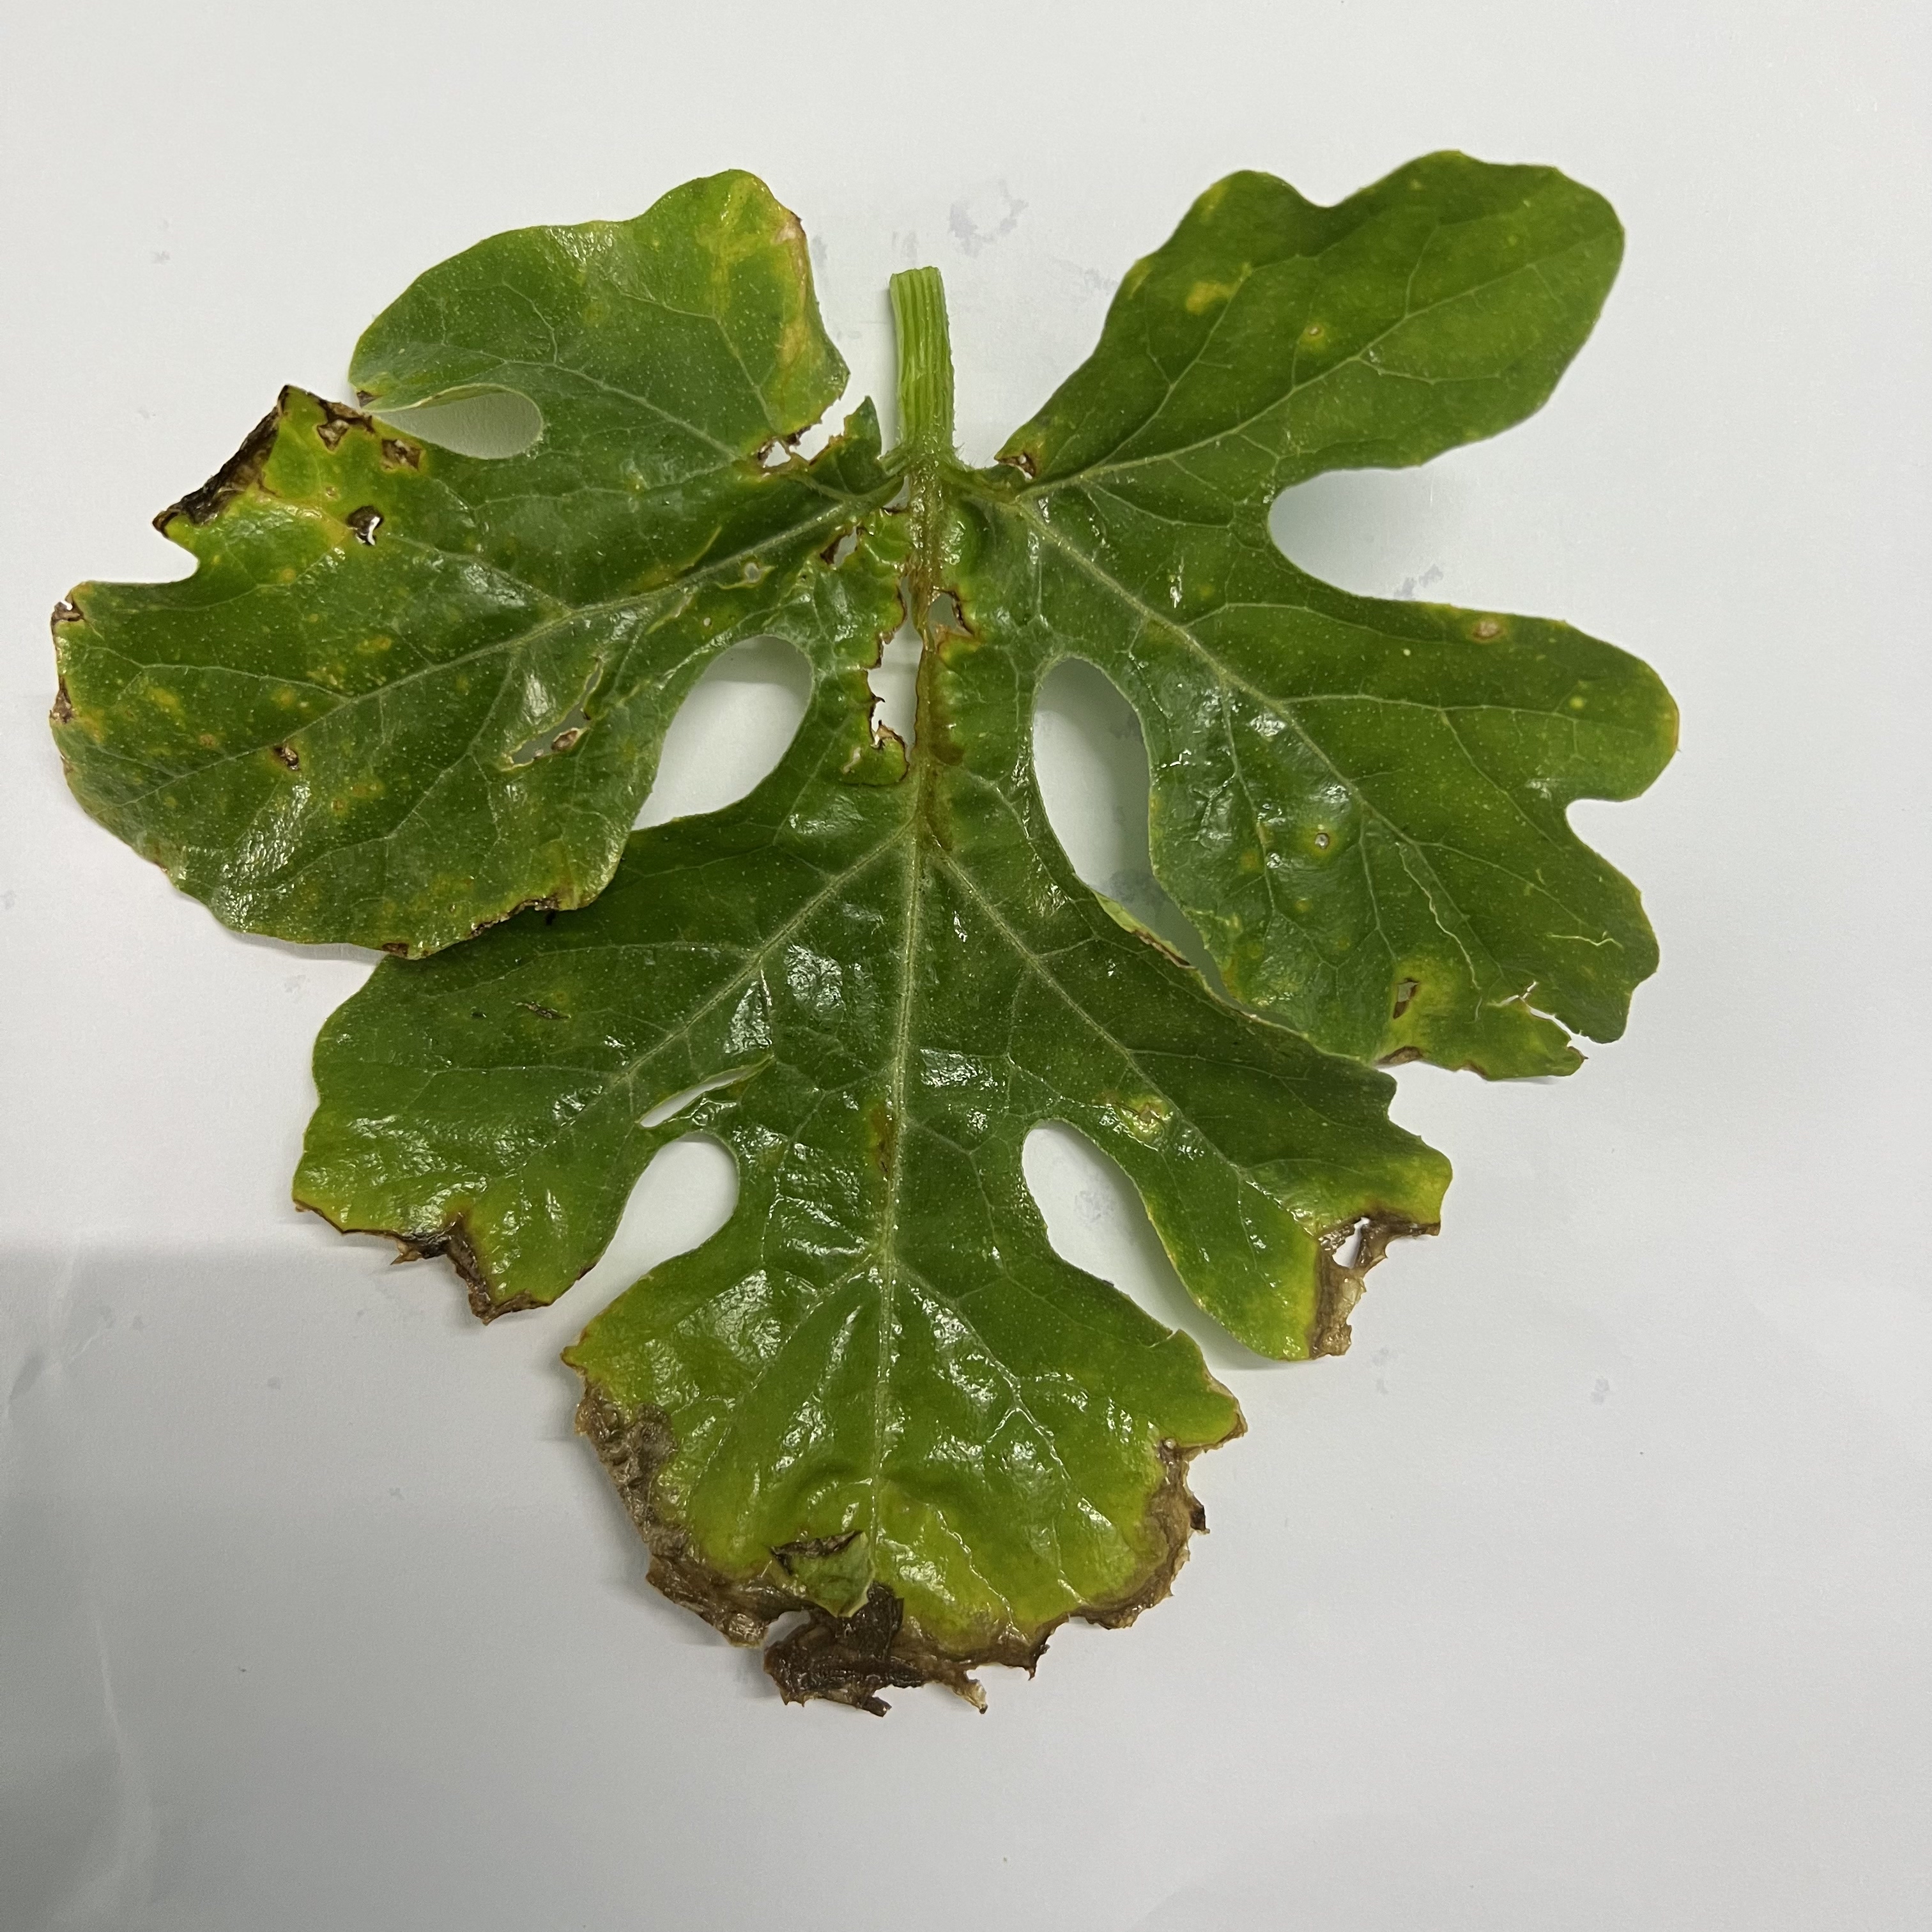
Label: Downy_Mildew